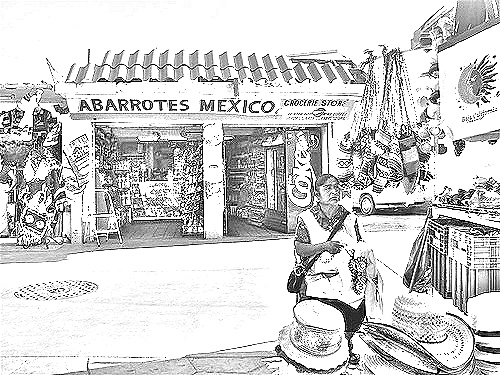
Portrait style: Sketch Portrait